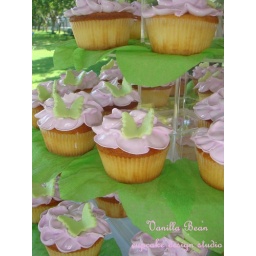
Vanilla cupcakes with meringue flower decoration and custom made fondant butterfly by Vanilla Bean!